Ealing Broadway station

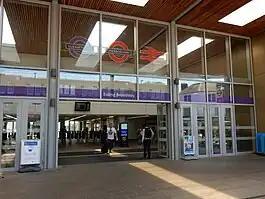
Station entrance seen in May 2022

Ealing Broadway is a major single-level interchange station located in Ealing, in the London Borough of Ealing, West London for London Underground services and Elizabeth line services on the National Rail Great Western Main Line.